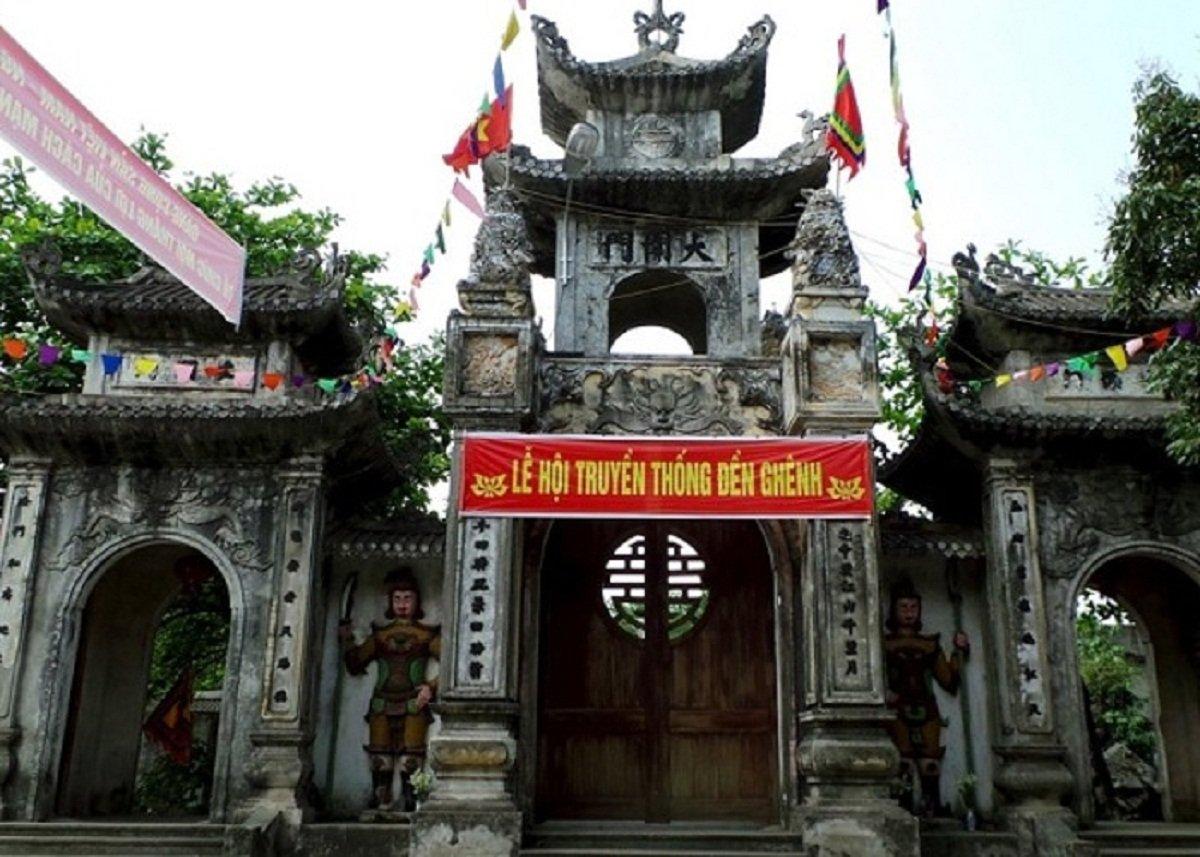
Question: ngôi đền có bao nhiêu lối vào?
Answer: ngôi đền có ba lối vào